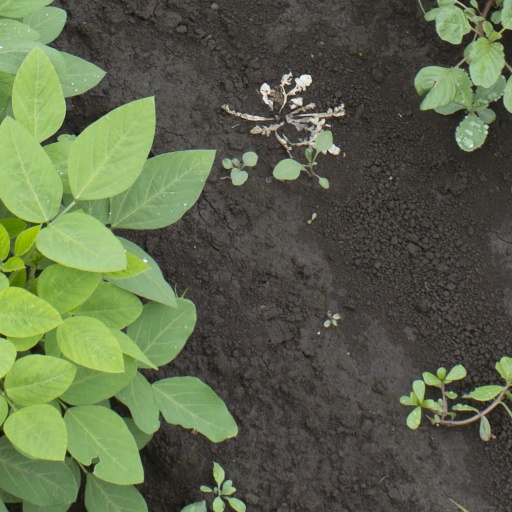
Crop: soybean